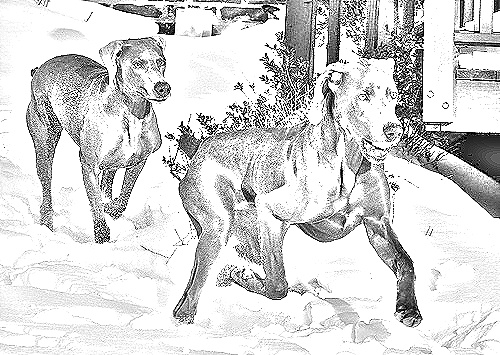
Portrait style: Sketch Portrait